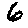
Label: 6